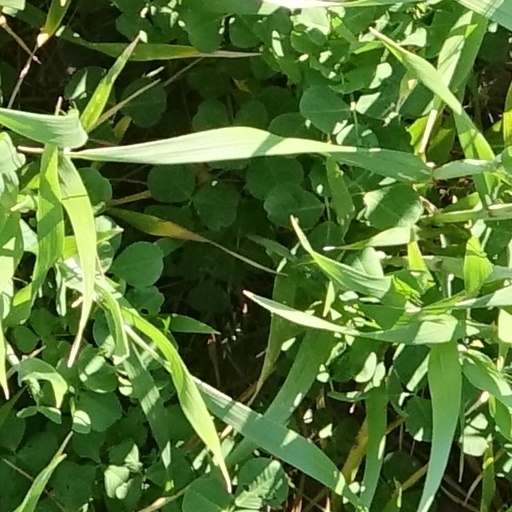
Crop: wheat